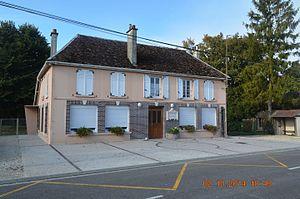
Assencières est une commune française, située dans le département de l'Aube en région Grand Est.